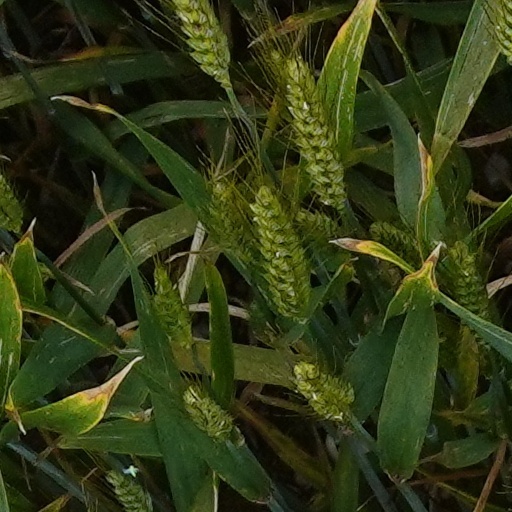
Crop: wheat